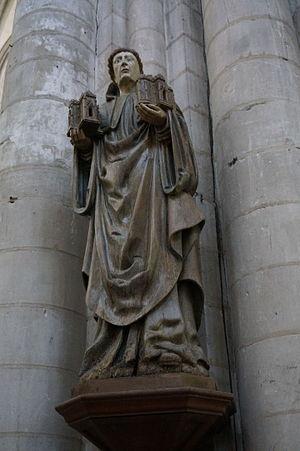
Troyes (Aube, France), église de la Madeleine, statue en bois du XVe siècle représentant Robert de Molesme.
L'église de la Madeleine est une église catholique située rue de la Madeleine, en France.
Isle-Aumont est une commune française, située dans le département de l'Aube en région Grand Est. La commune, distante d'une dizaine de kilomètres du chef-lieu de l'Aube, est localisée au sein de l'agglomération « Troyes Champagne Métropole ».